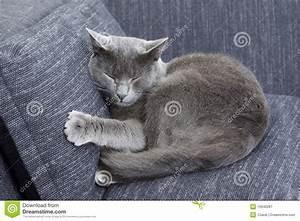
cat